New Zealand at the 2016 Summer Olympics

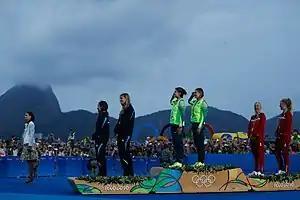
49erFX medal ceremony (l-r) Alex Maloney, Molly Meech (New Zealand); Martine Grael, Kahena Kunze (Brazil); Jena Mai Hansen, Katja Salskov-Iversen (Denmark)

New Zealand shooters achieved quota places for the following events by virtue of their best finishes at the 2014 and 2015 ISSF World Championships, the 2015 ISSF World Cup series, and Oceanian Championships, and obtaining a minimum qualifying score (MQS) before 31 March 2016. The NZOC named the shooting team on 13 April 2016.